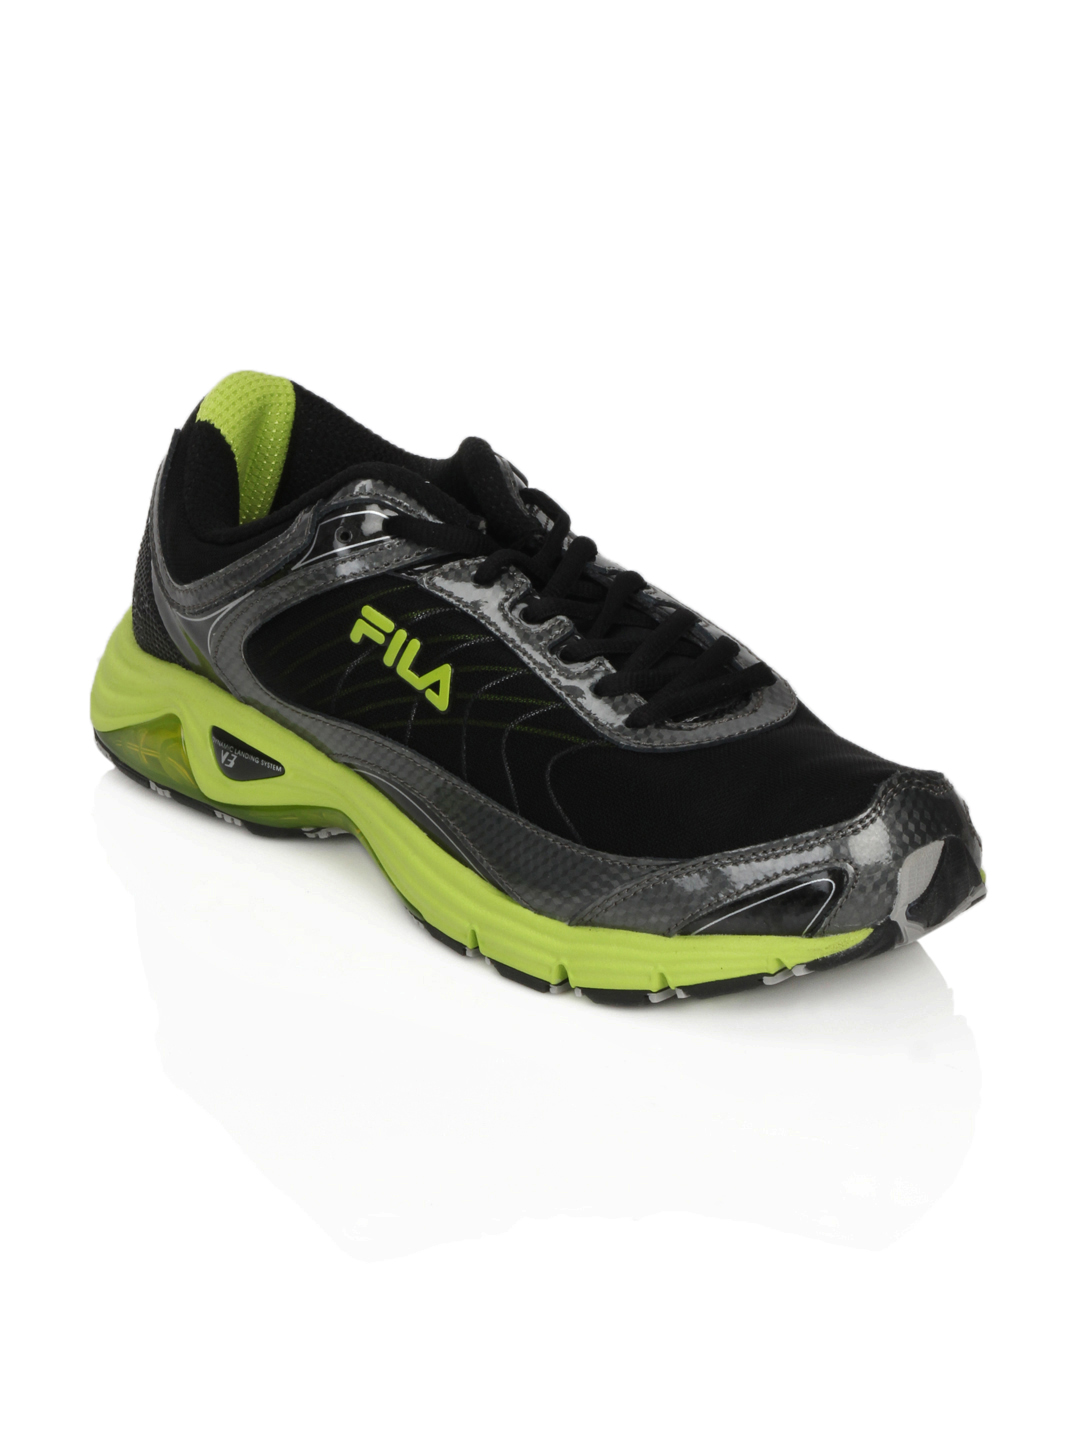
Fila Men Black Top Fuel Sports Shoes
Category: Footwear / Shoes / Sports Shoes
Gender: Men
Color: Black
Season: Summer 2012
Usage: Sports